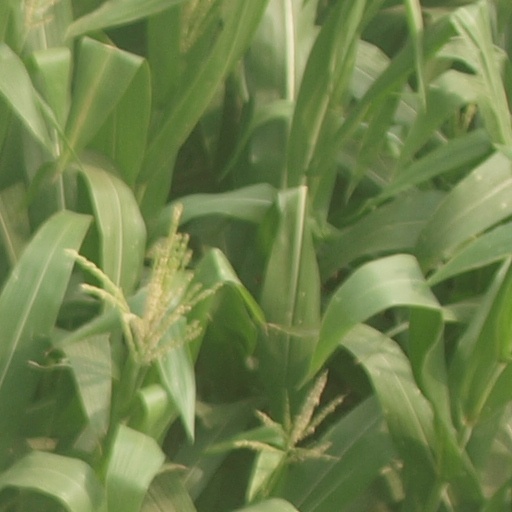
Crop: maize; corn